Question: What is in the sky?
Tambaya: Menene a sararin samaniya?
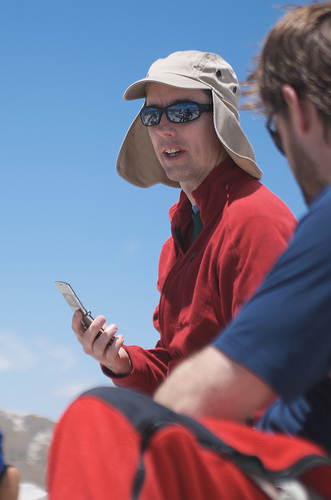
Answer: Clouds.
Amsa: Hadari.